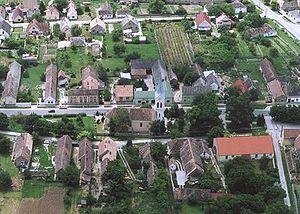
Nagyharsány est un village et une commune du comitat de Baranya en Hongrie.